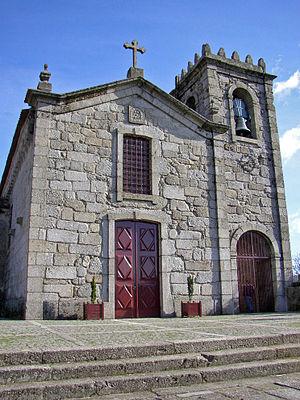
Cet article recense les monuments nationaux du district de Braga, au Portugal.